Vodafone Egypt

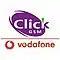
Click-Vodafone Logo (2001)

In January 2007, Egypt's National Telecom Regulatory Agency (NTRA) awarded Vodafone Egypt a 15-year 3G licence.